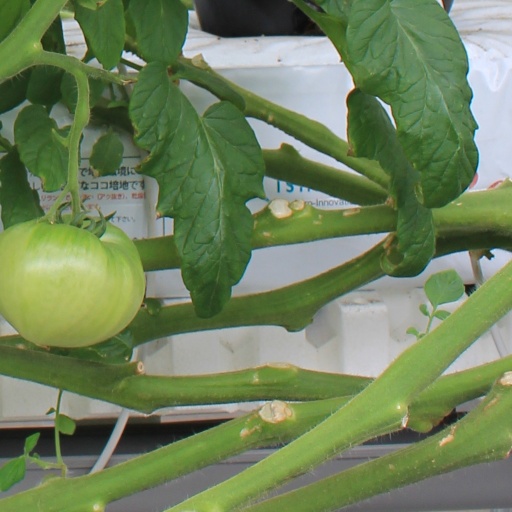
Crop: tomato